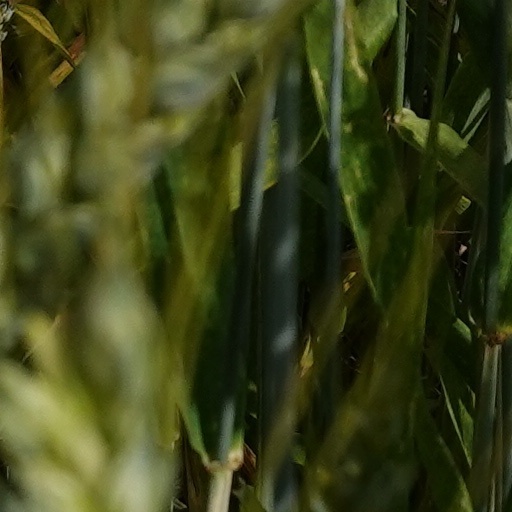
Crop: wheat